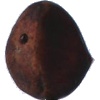
Label: Chestnut 1